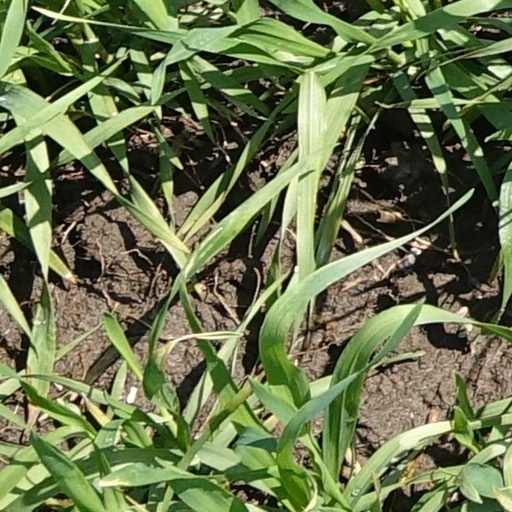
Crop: wheat